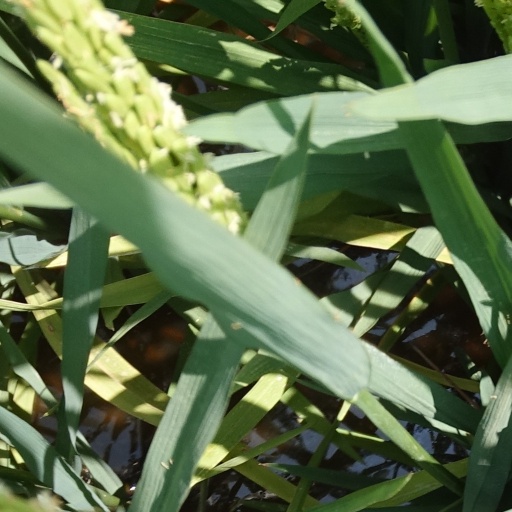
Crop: rice